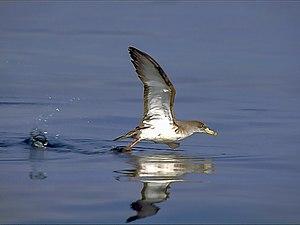
Puffin cendré Calonectris diomedea BOMPAR PNPC, Port-Cros, Îles d'Hyères, Var, Provence-Alpes-Côte d'Azur, France
Le parc national de Port-Cros est un parc national français situé en mer Méditerranée, dans l'archipel côtier des îles d'Hyères. Il comprend une grande partie de l'île de Porquerolles, les îles de Port-Cros et de Bagaud, l'îlot de la Gabinière et le rocher du Rascas ainsi que les eaux environnantes soit 1 700 ha terrestres et 2 900 ha marins. L'île de Bagaud et l'îlot de la Gabinière sont des réserves intégrales, interdites d'accès.